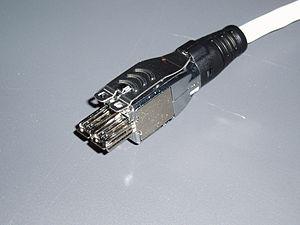
TERA est un connecteur utilisé avec du câble catégorie 7 à paires torsadées blindées. Celui-ci assure une rétrocompatibilité avec une connectique RJ45 de catégorie 6 et inférieure à l'aide d'un cordon TERA/RJ45.